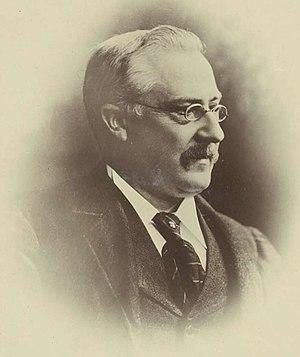
La convention fédérale australasienne est une série de trois conférences qui ont lieu de mars 1897 à mars 1898 à Adélaïde, Sydney et Melbourne.